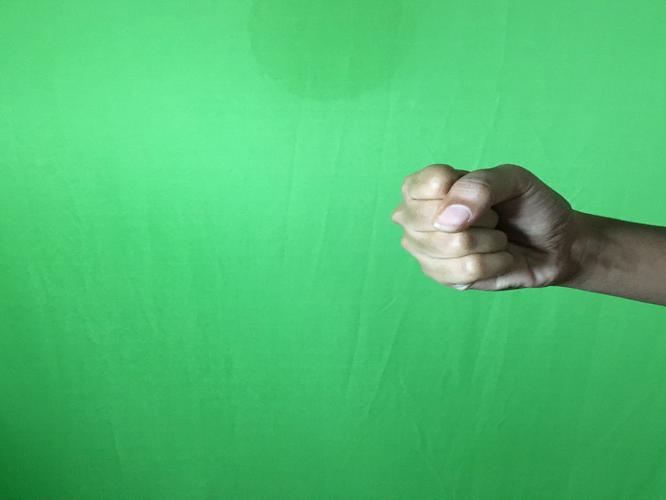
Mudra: Mushti
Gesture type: single_hand